Chichery

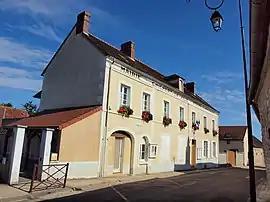
The town hall in Chichery

Chichery is a commune in the Yonne department in Bourgogne-Franche-Comté in north-central France.